Legacy of the Roman Empire

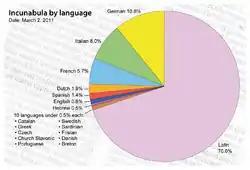
15th-century printed books by language. The high prestige of Latin meant that that language still dominated European published discourse a millennium after the demise of the Western Roman Empire.

The Carolingian Renaissance of the 8th century rescued many works in Latin from oblivion: manuscripts transcribed at that time are our only sources for some works that later fell into obscurity once more, only to be recovered during the Renaissance: Tacitus, Lucretius, Propertius and Catullus furnish examples.